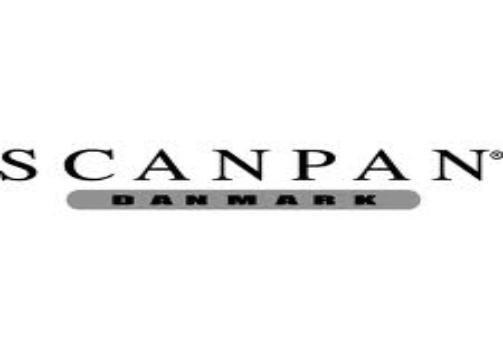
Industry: Necessities